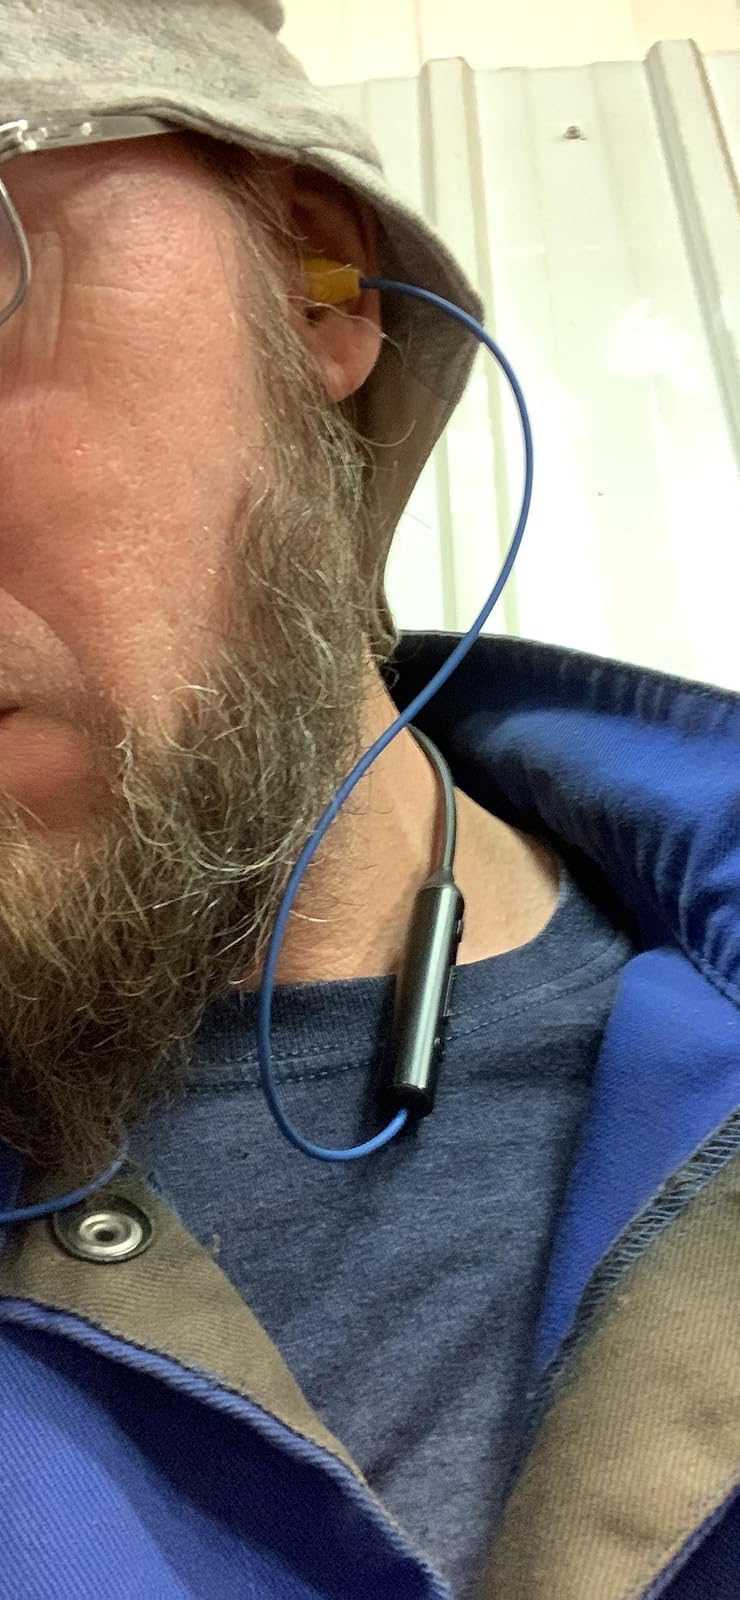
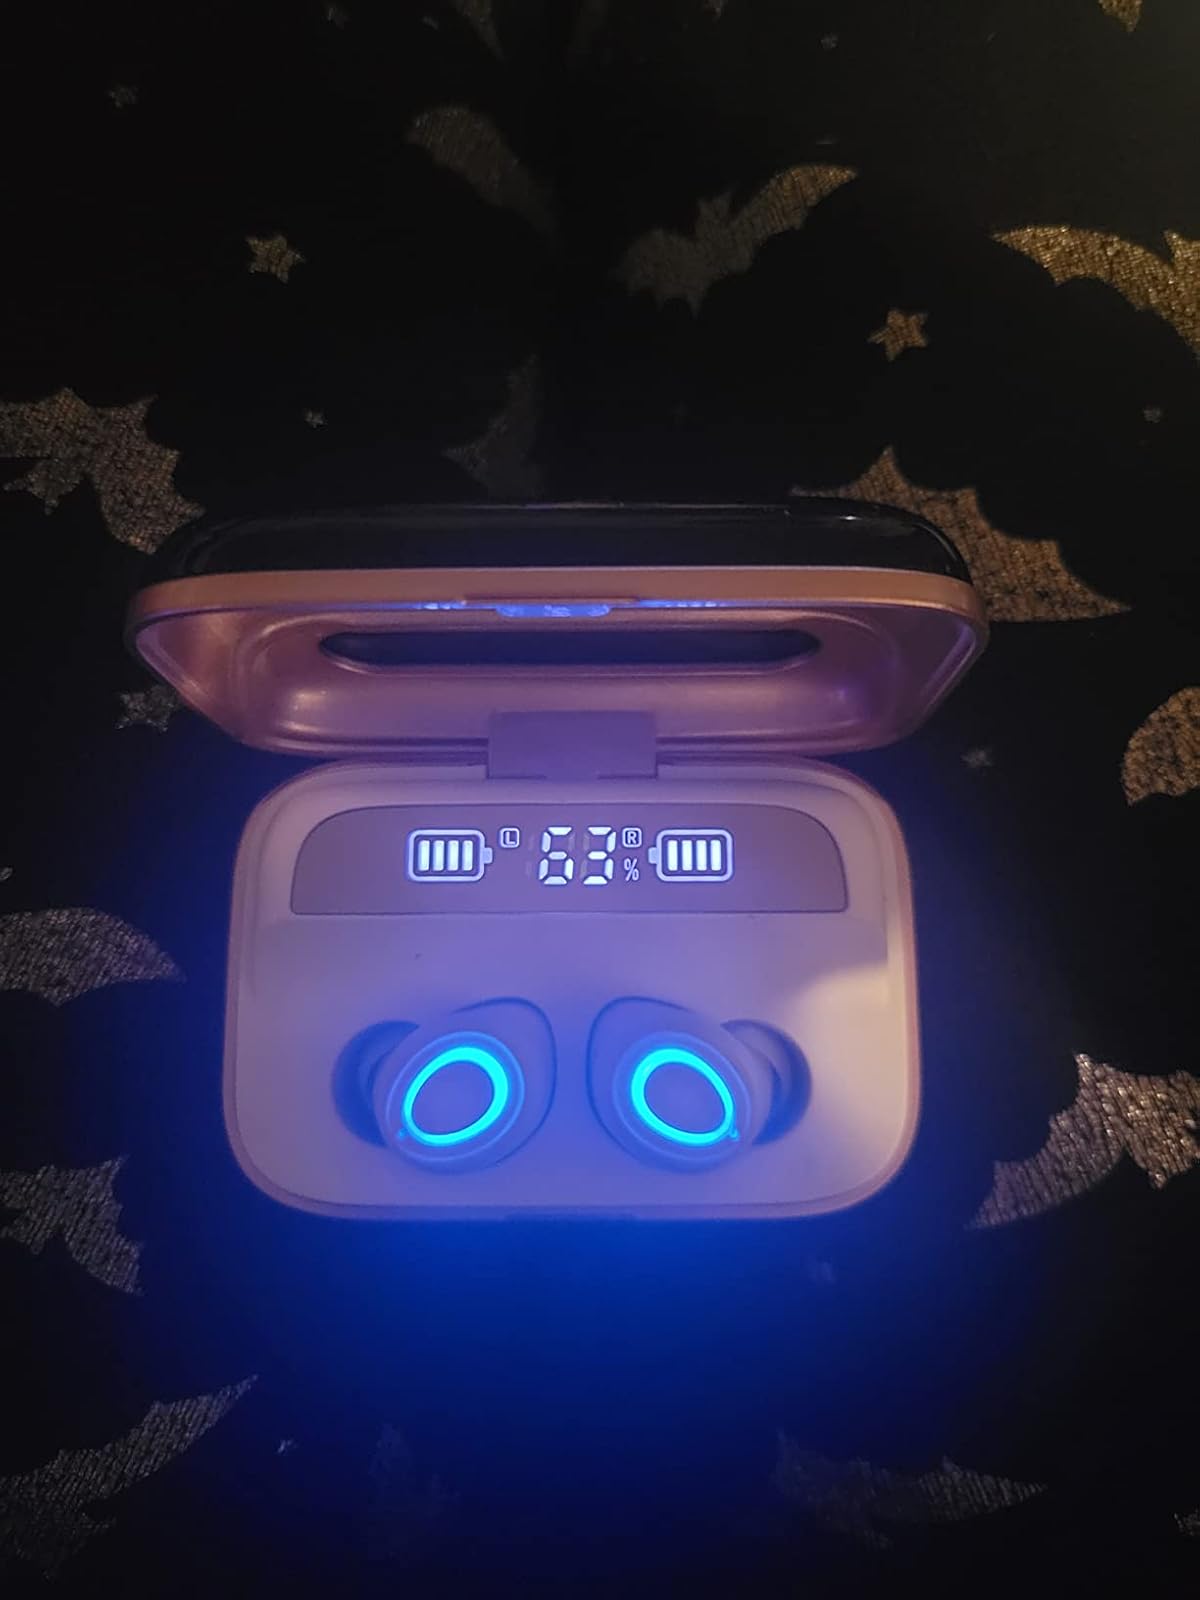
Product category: earbuds
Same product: no